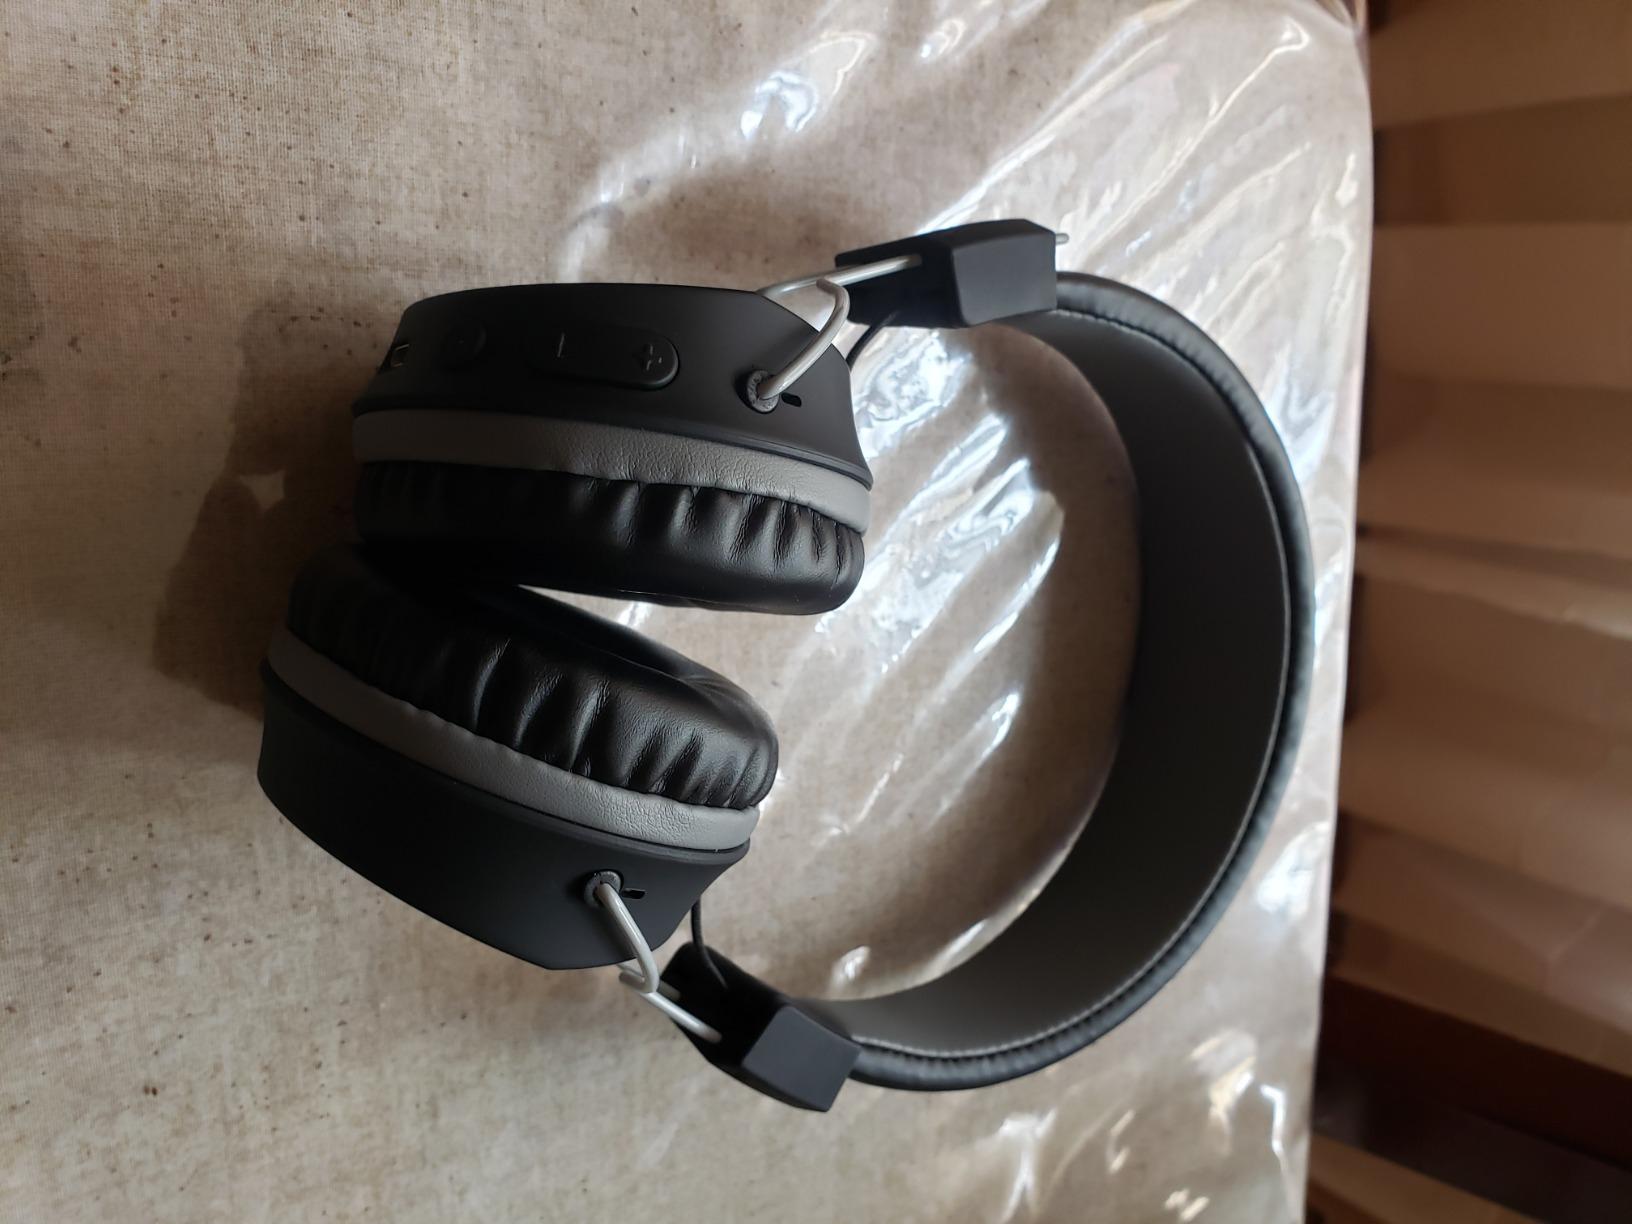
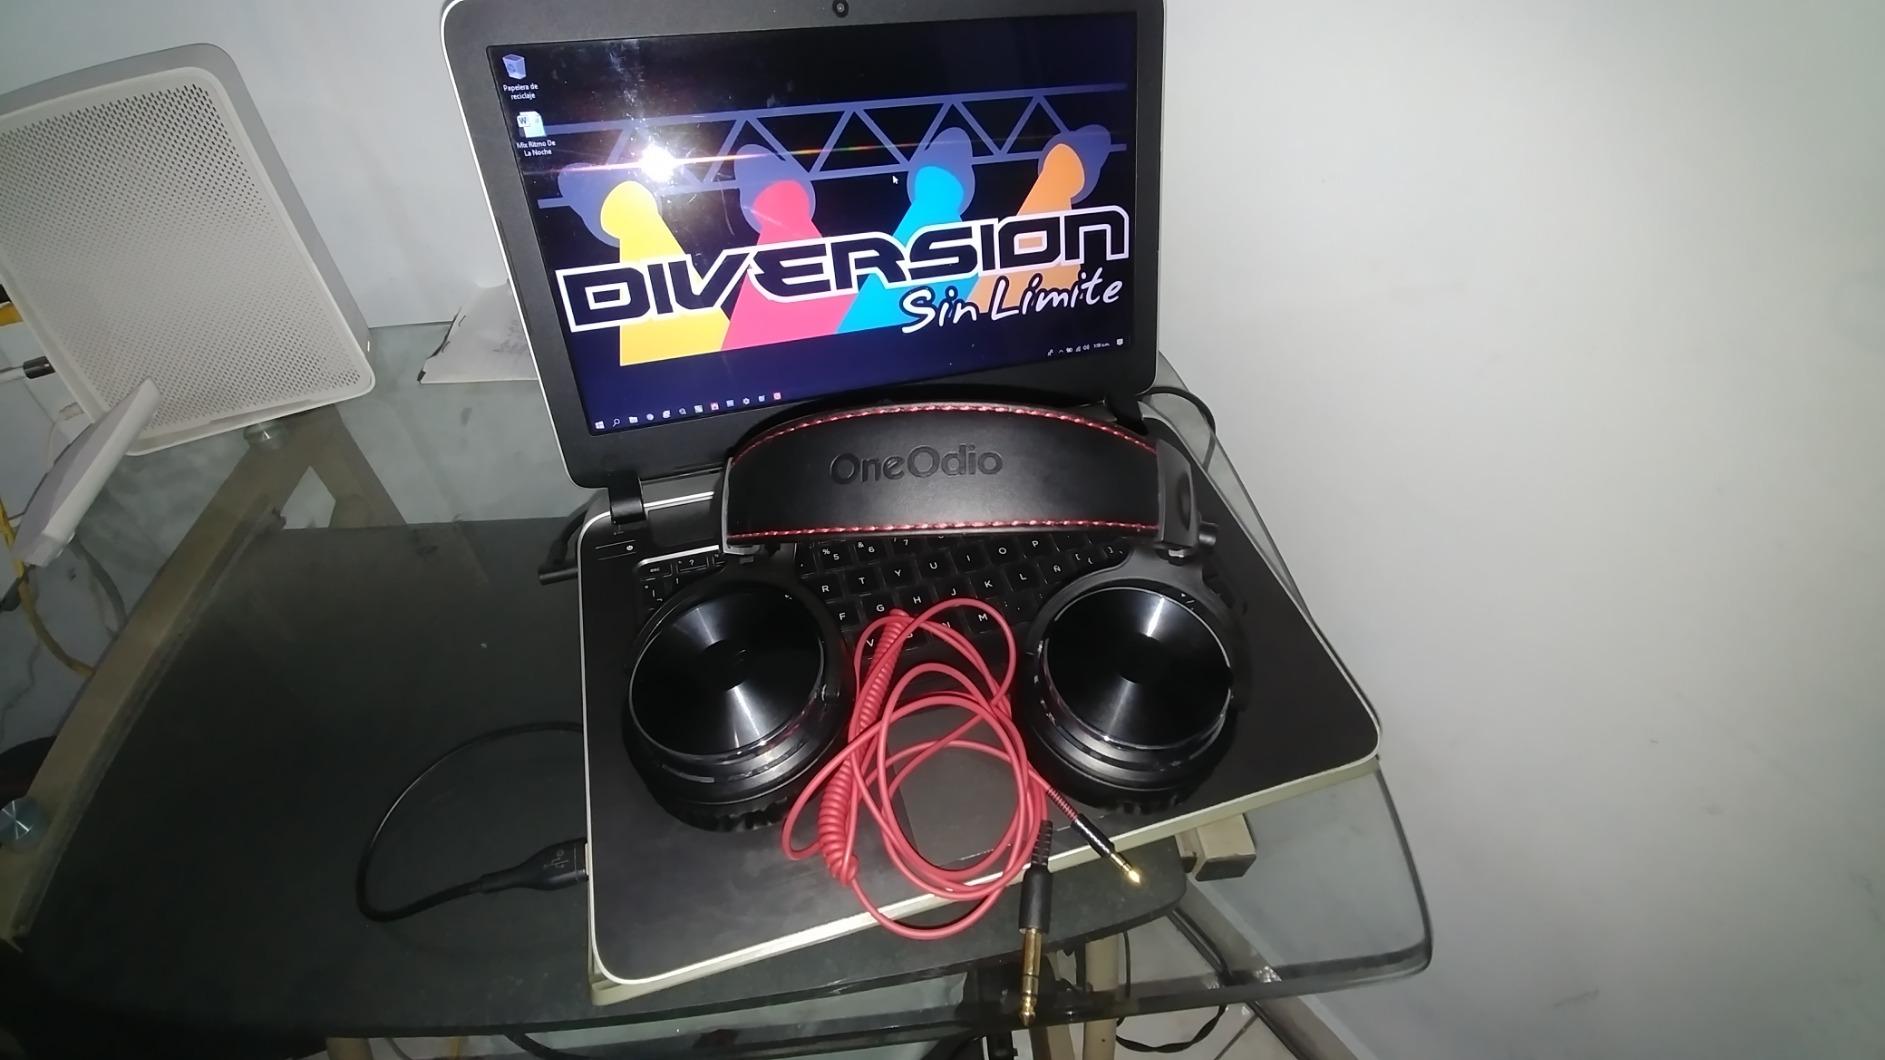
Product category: headphones
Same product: no